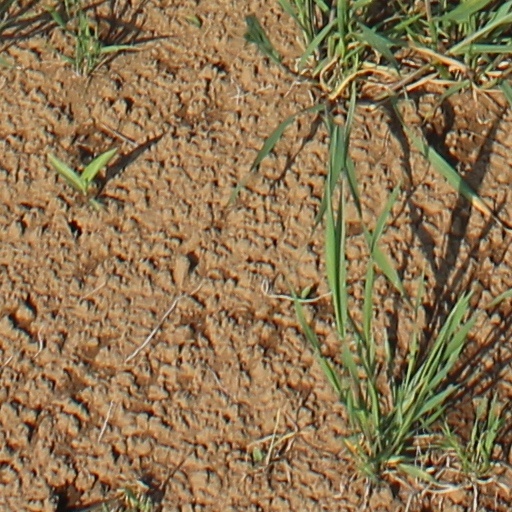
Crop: wheat